Dartmouth Harbour

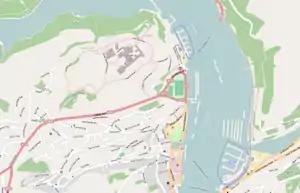

The low coast line rises gradually. The harbour entrance is to the south west of Berry Head. On the east side, Kingswear Castle is located very close to the water's edge, and on the west side, Dartmouth Castle is built on a rocky promontory. Visible landmarks from the entrance to the harbour are: the outline of Dartmoor Range which has granite peaks of Hayton (rugged peak); Rippon with single carn ; Stoke Fleming Church built on a high ground, about to the west of the entrance; and Mewstone, a rocky islet about east of the entrance. Dartmouth is located on the right bank of the estuary.